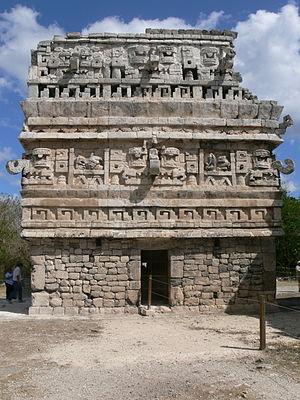
Chichén Itzá est une ancienne ville maya située entre Valladolid et Mérida dans la péninsule du Yucatán, au Mexique. Chichén Itzá fut probablement, au Xᵉ siècle, le principal centre religieux du Yucatán ; il reste aujourd’hui l’un des sites archéologiques les plus importants et les plus visités de la région. Le site a été classé au patrimoine mondial de l'UNESCO en 1988, et a été élu, le 7 juillet 2007, comme l'une des sept nouvelles merveilles du monde après un vote controversé organisé par la New Seven Wonders Foundation.